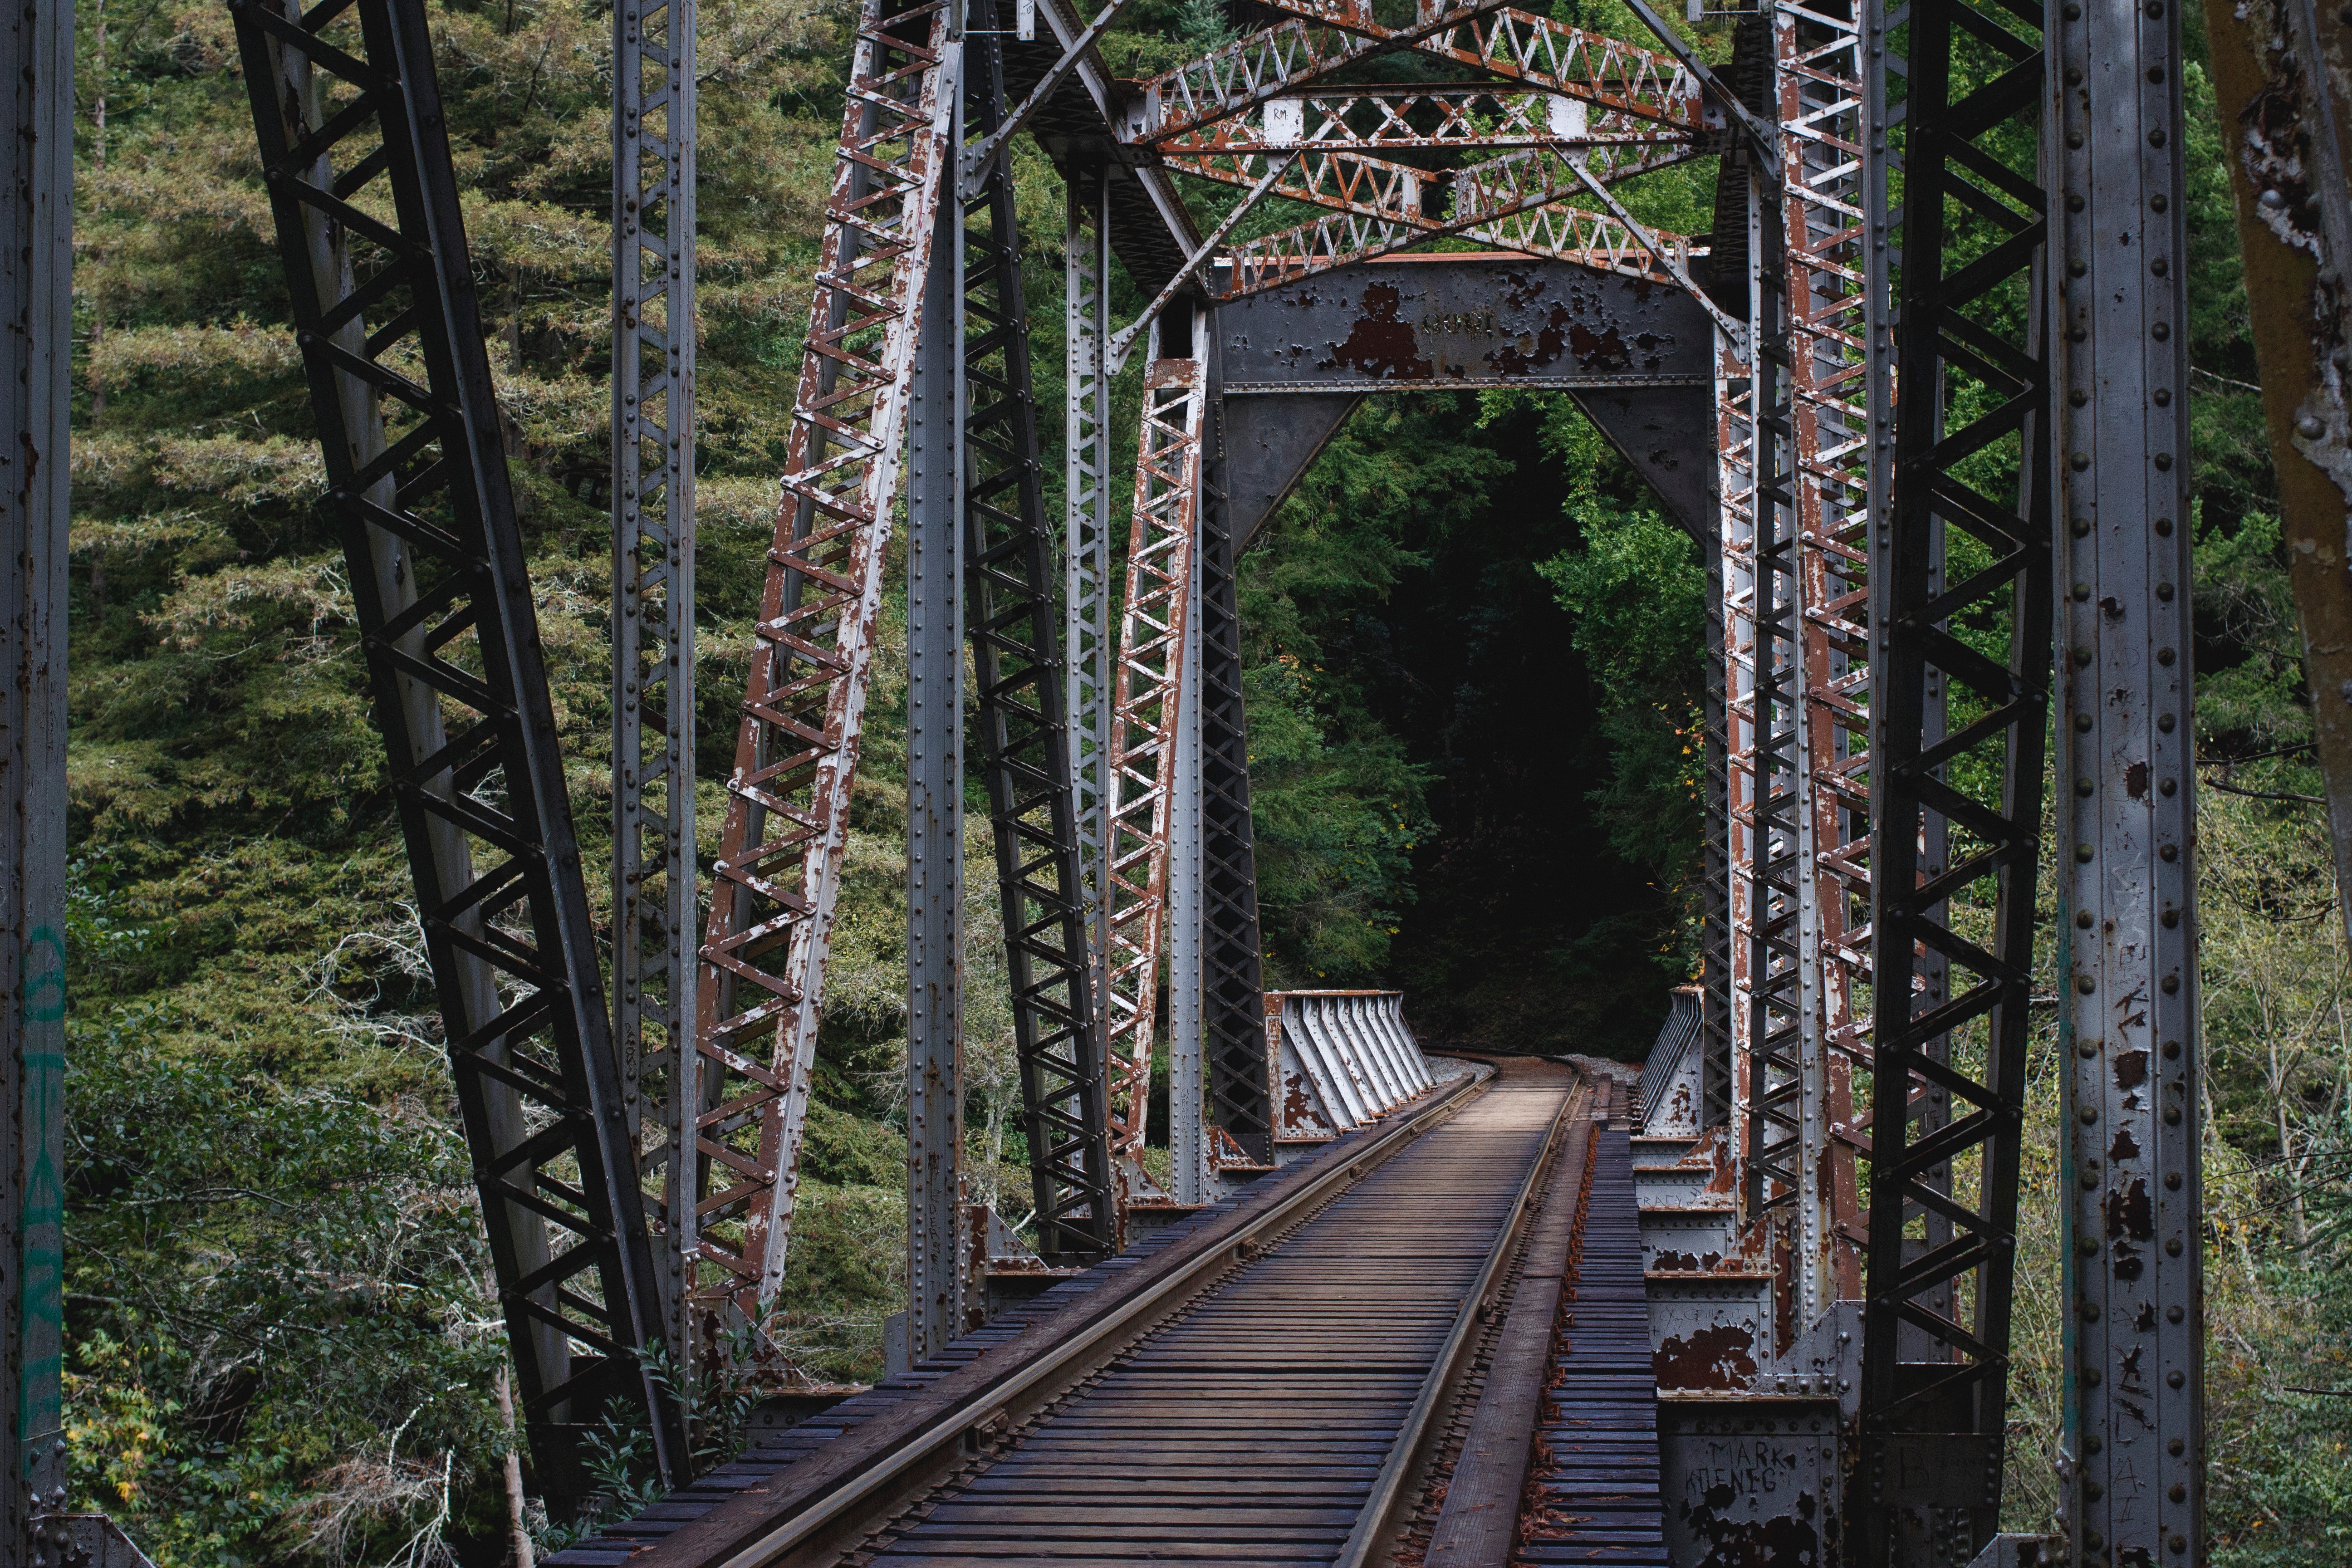
forest, track, bridge, suspension bridge, transport, arch, rope bridge, woodland, rolling stock, nonbuilding structure, canopy walkway